Sukhoi Su-25

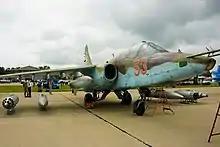
Su-25 at Kubinka air base

All versions of the Su-25 have a metal cantilever wing, of moderate sweep, high aspect ratio and equipped with high-lift devices. The wing consists of two cantilever sections attached to a central torsion box, forming a single unit with the fuselage. The air brakes are housed in fairings at the tip of each wing. Each wing has five hardpoints for weapons carriage, with the attachment points mounted on load-bearing ribs and spars. Each wing also features a five-section leading edge slat, a two-section flap and an aileron.